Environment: real
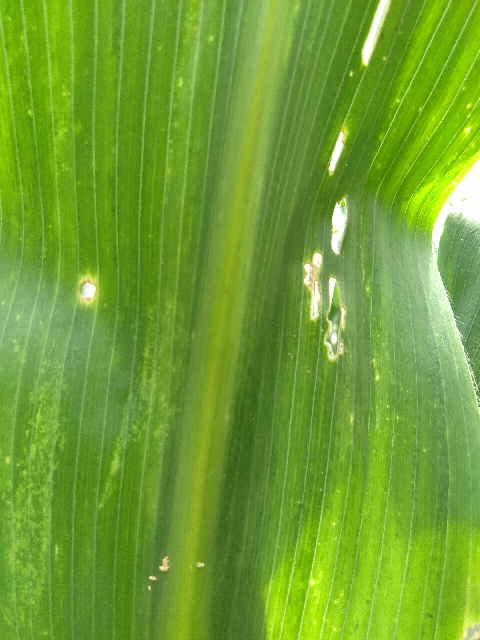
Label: lethal_necrosis